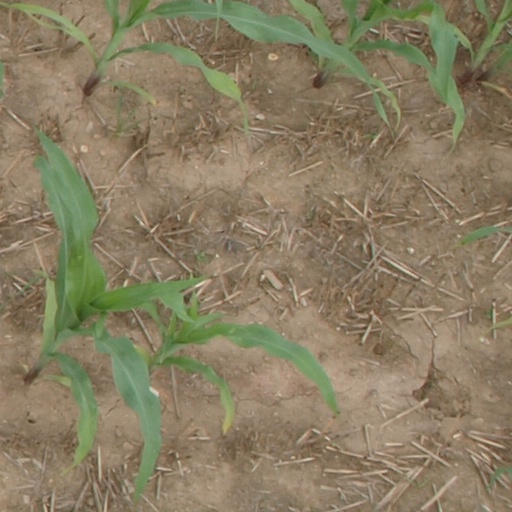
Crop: maize; corn